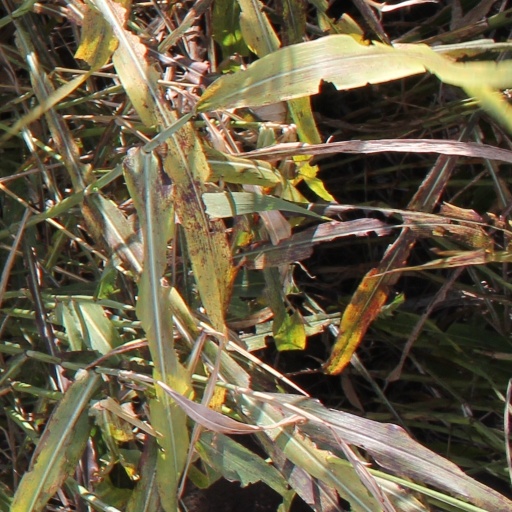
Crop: sorghum